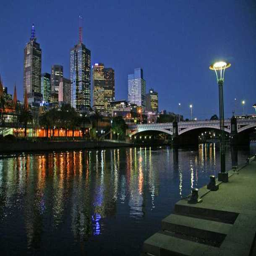
australian local government area sits making it a prime spot for water sports , boating , and scenic views .